The China Syndrome

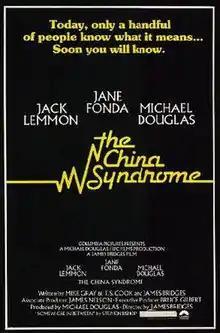
Promotional poster

The China Syndrome is a 1979 American thriller film directed by James Bridges and written by Bridges, Mike Gray, and T. S. Cook. The film stars Jane Fonda, Jack Lemmon, and Michael Douglas (who also produced). It follows a television reporter and her cameraman who discover safety coverups at a nuclear power plant. "China syndrome" is a fanciful term that describes a fictional result of a nuclear meltdown, where reactor components melt through their containment structures and into the underlying earth, "all the way to China".